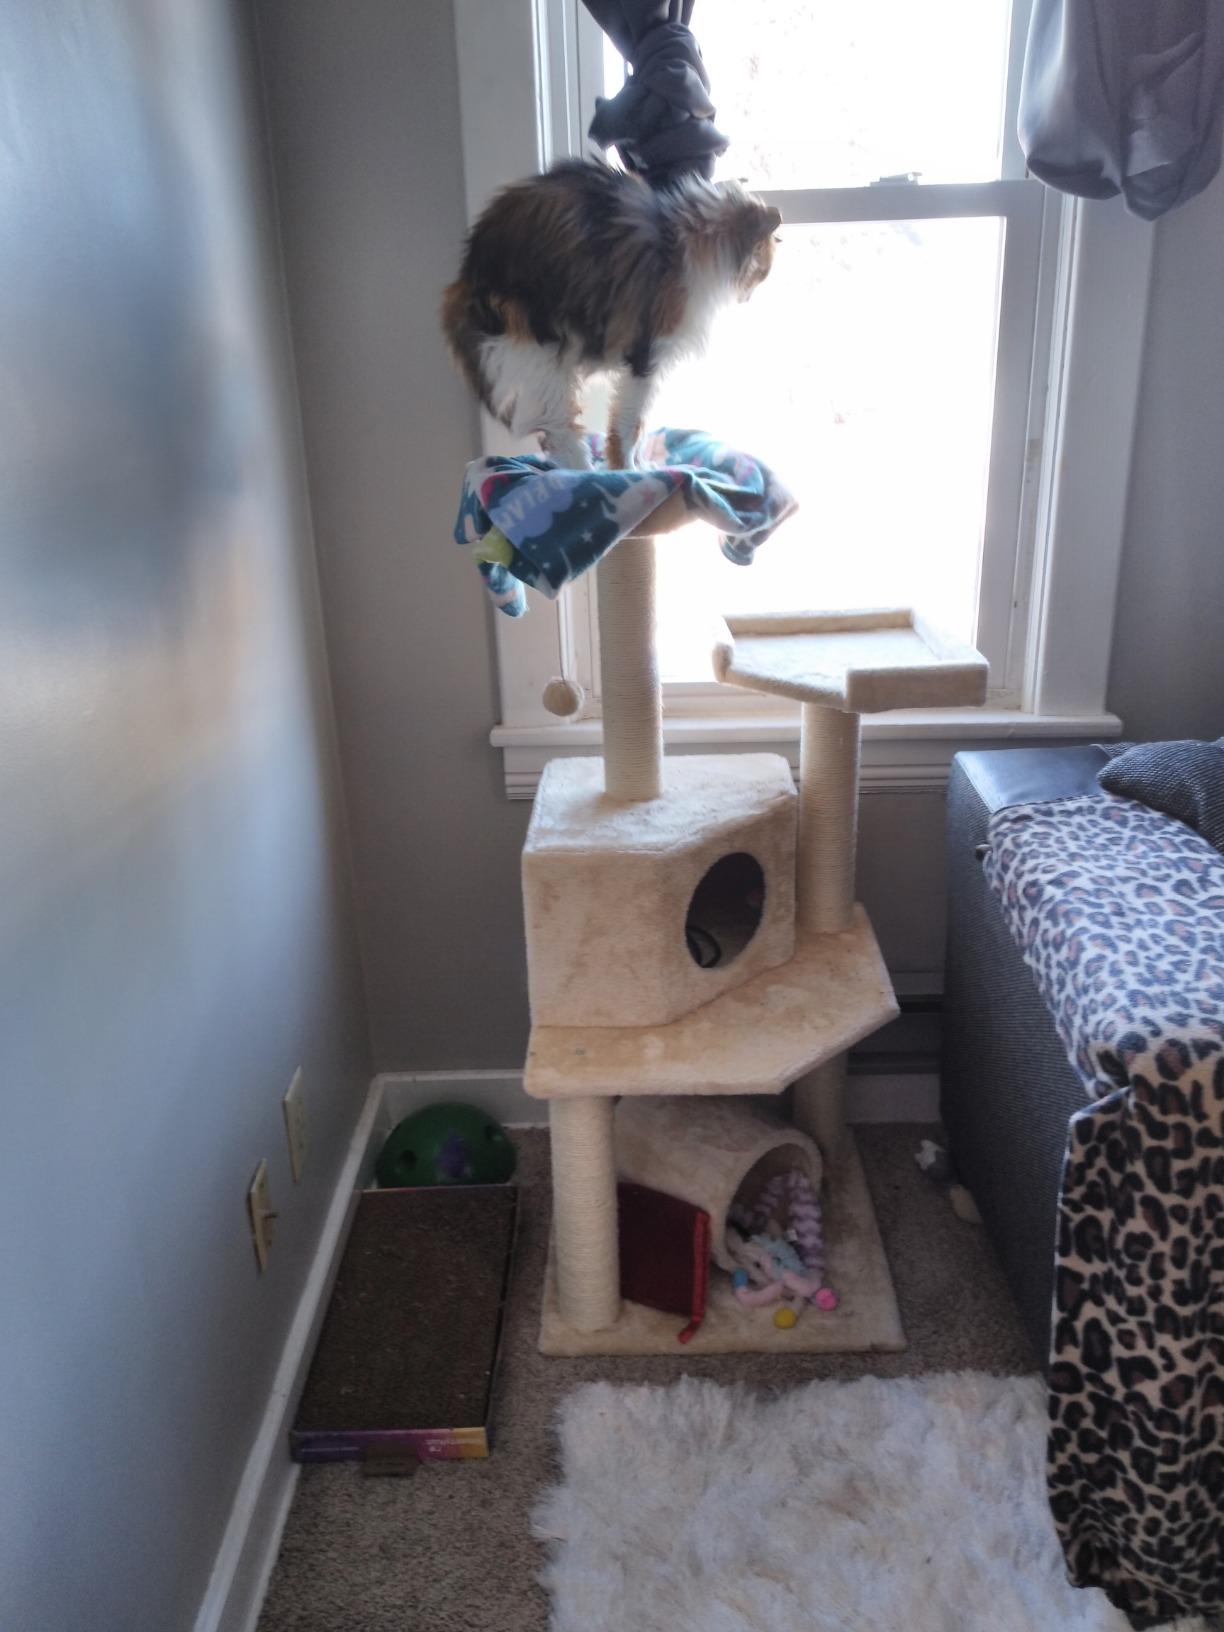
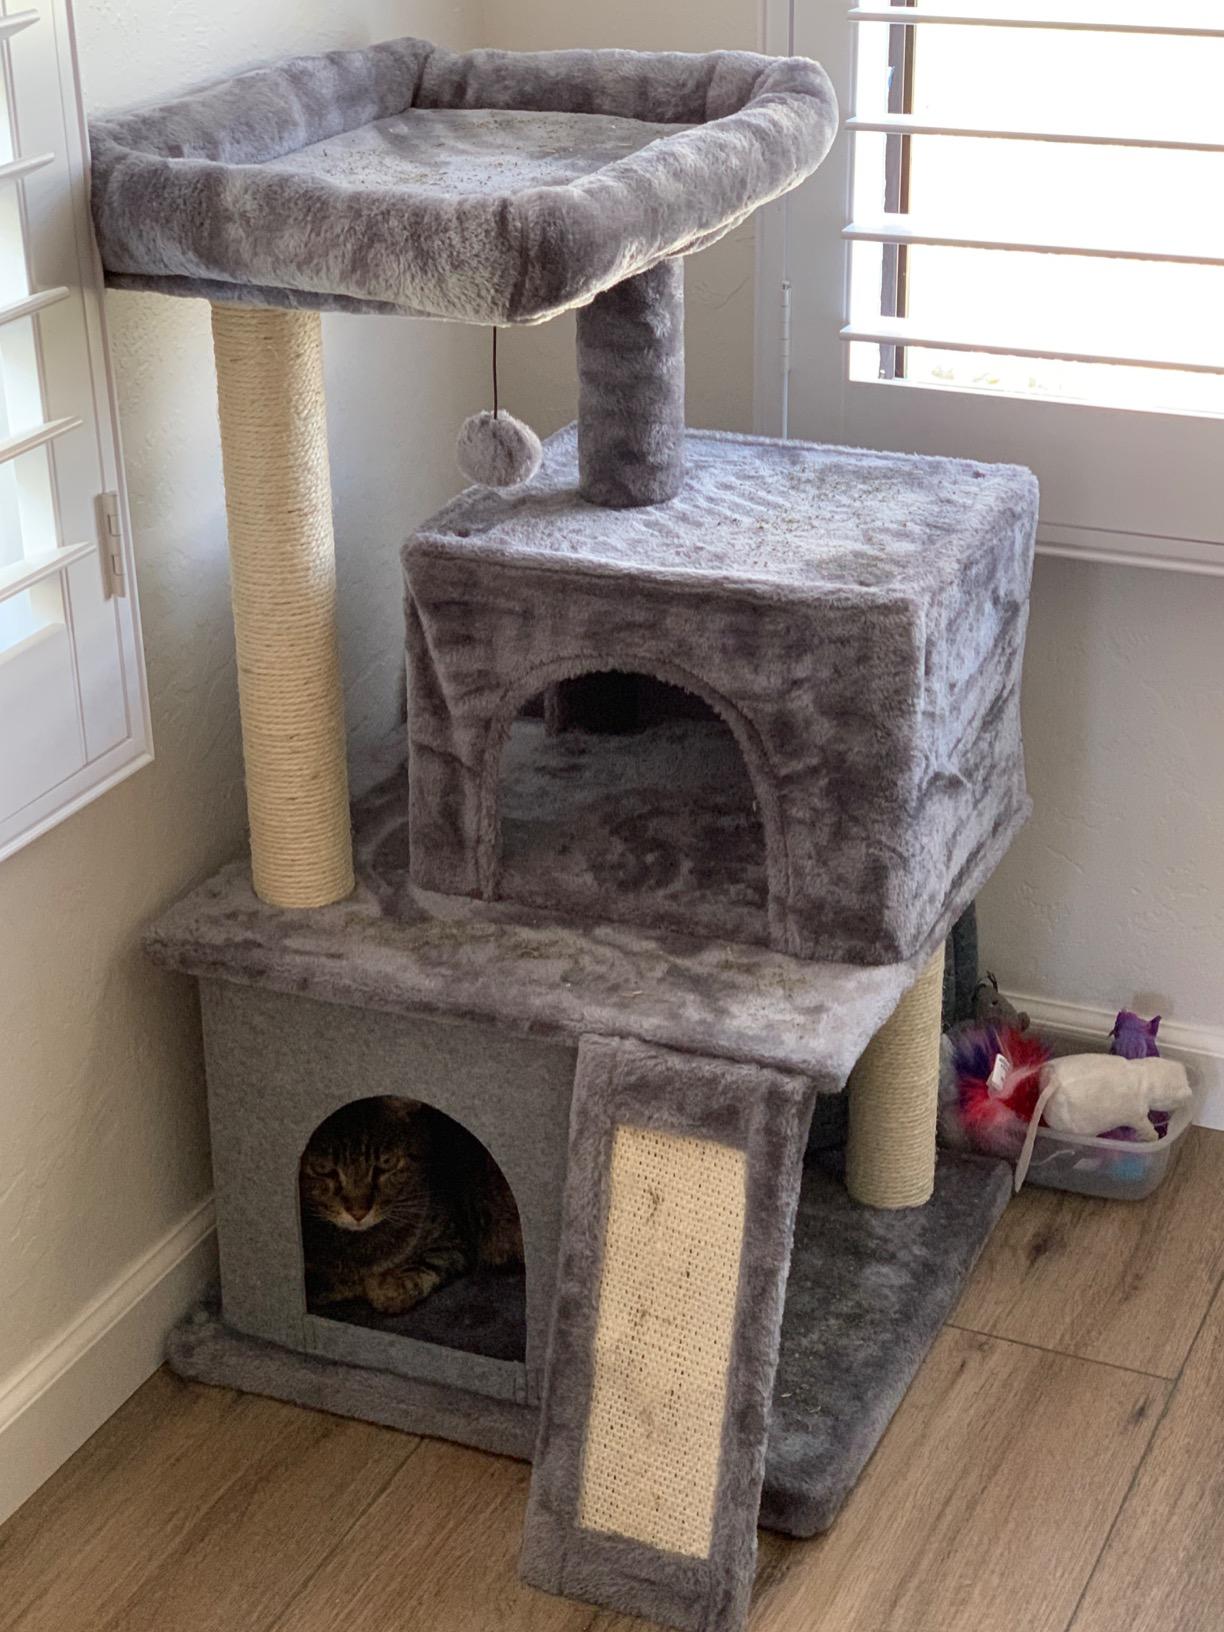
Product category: items_cat tree
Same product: no